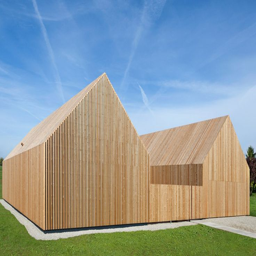
industry has a slatted wooden facade